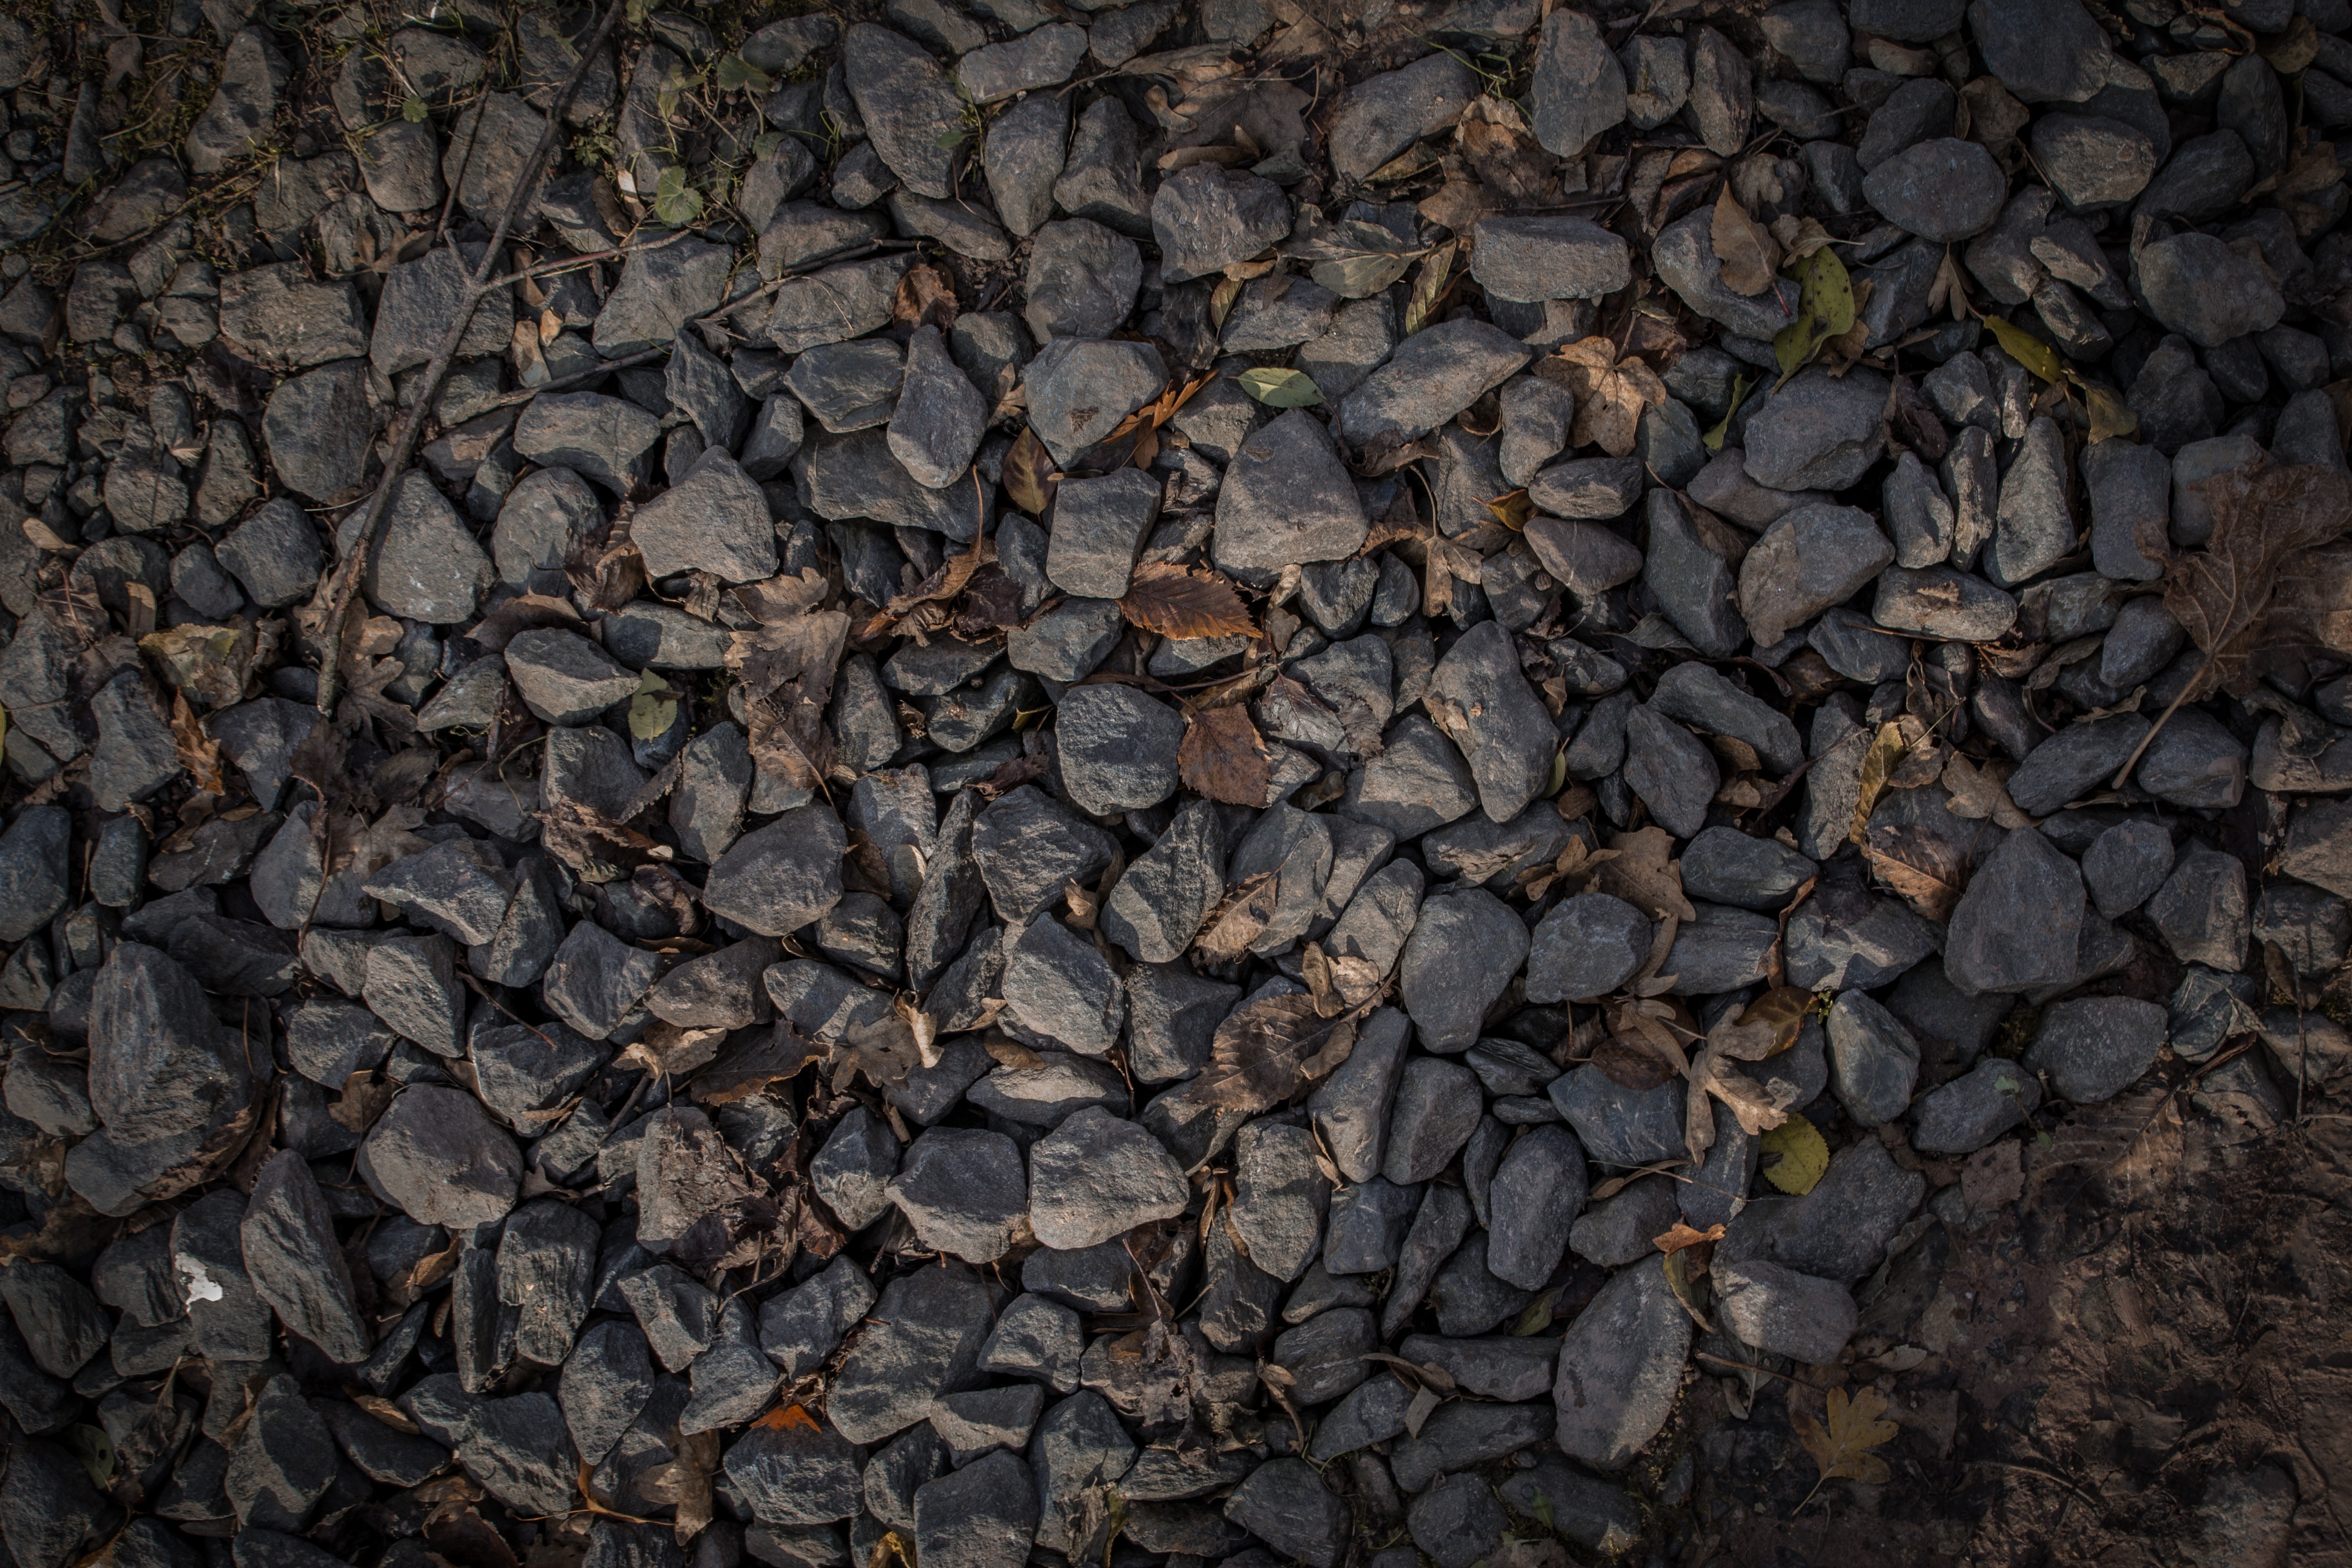
tree, rock, wood, texture, leaf, floor, trunk, wall, asphalt, pattern, soil, stone wall, material, grey, stones, rubble, design, gravel, autumn leaf, flooring, road surface, pattern texture